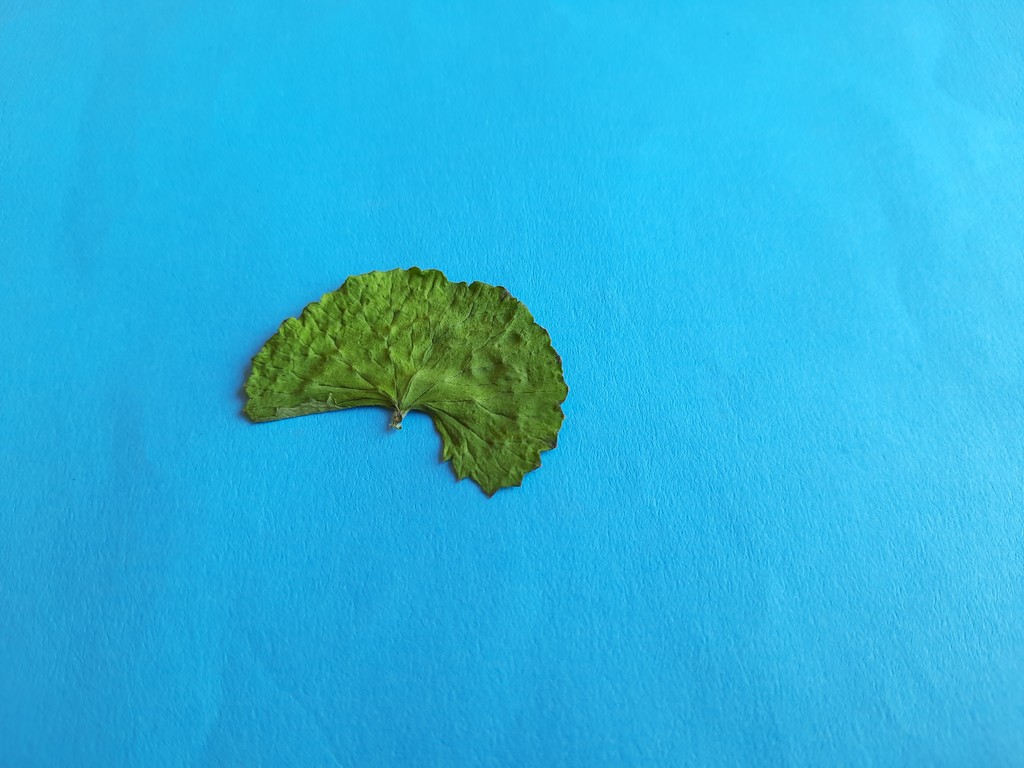
Label: Dried